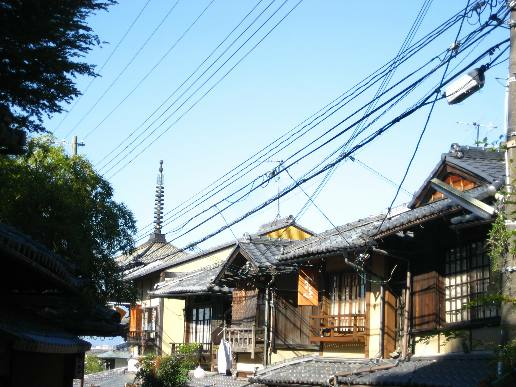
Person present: No